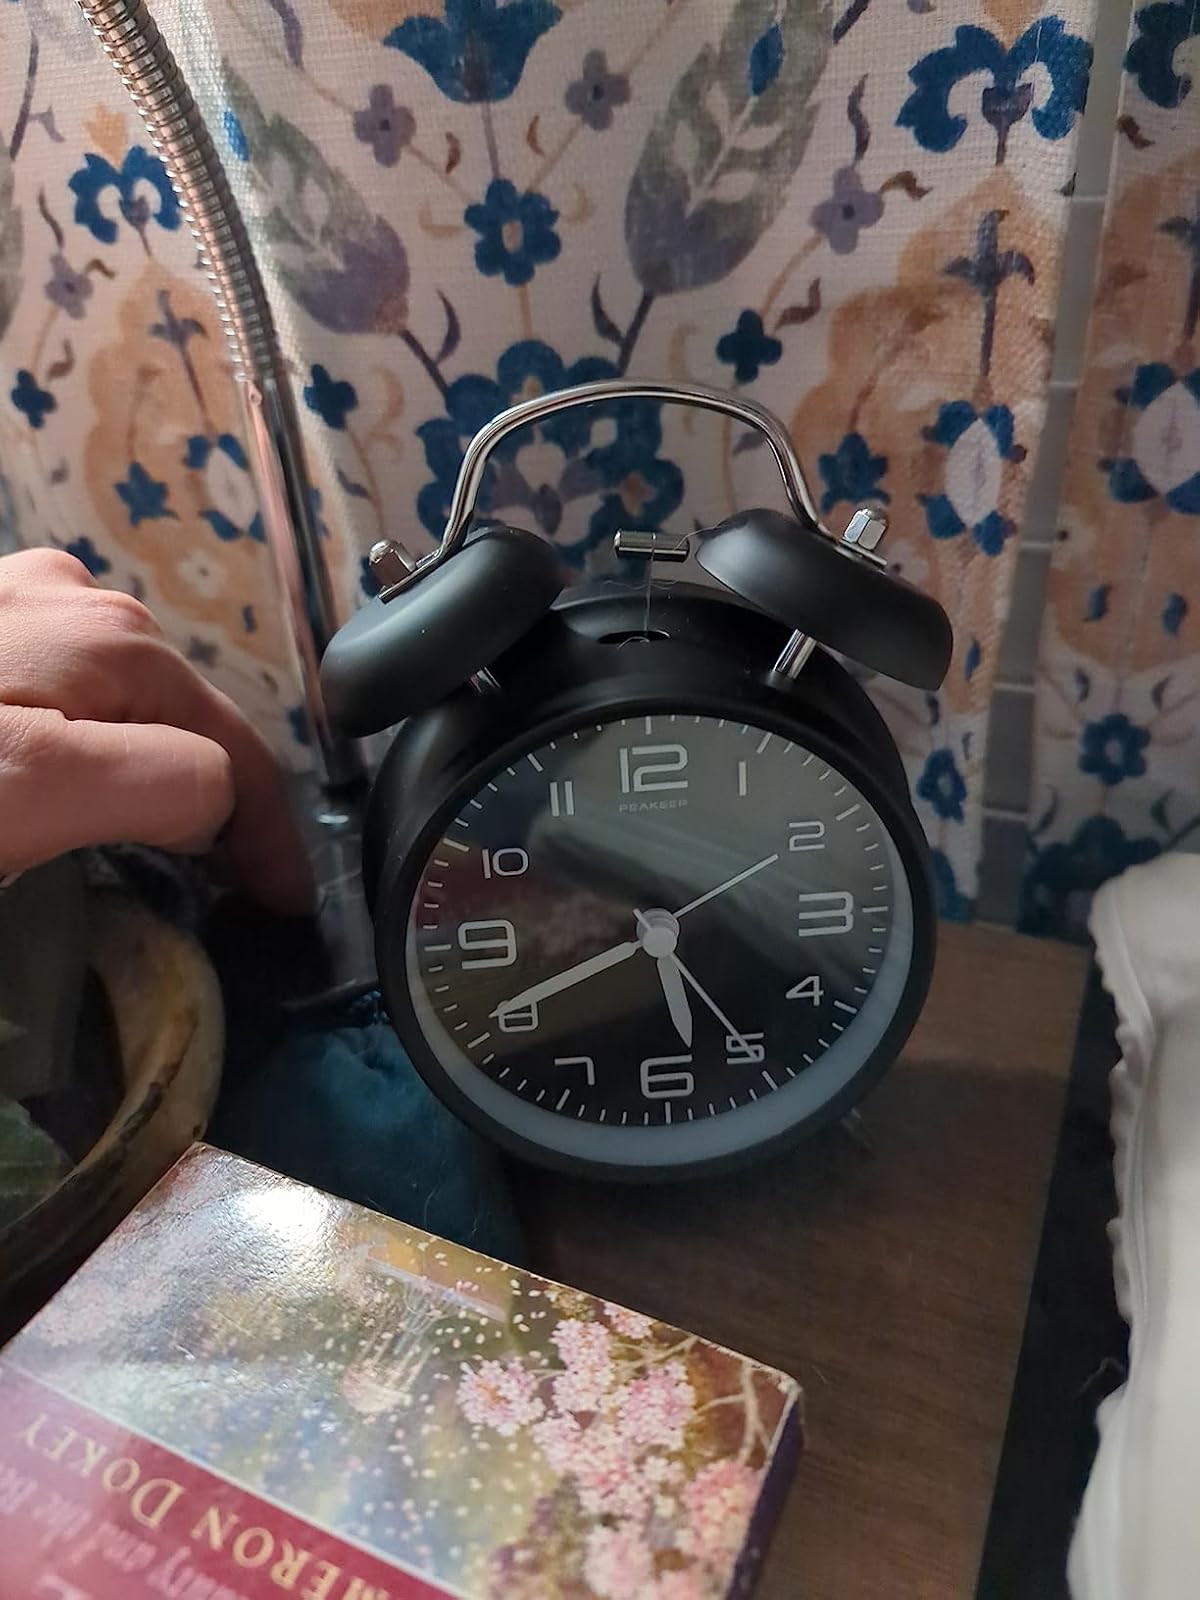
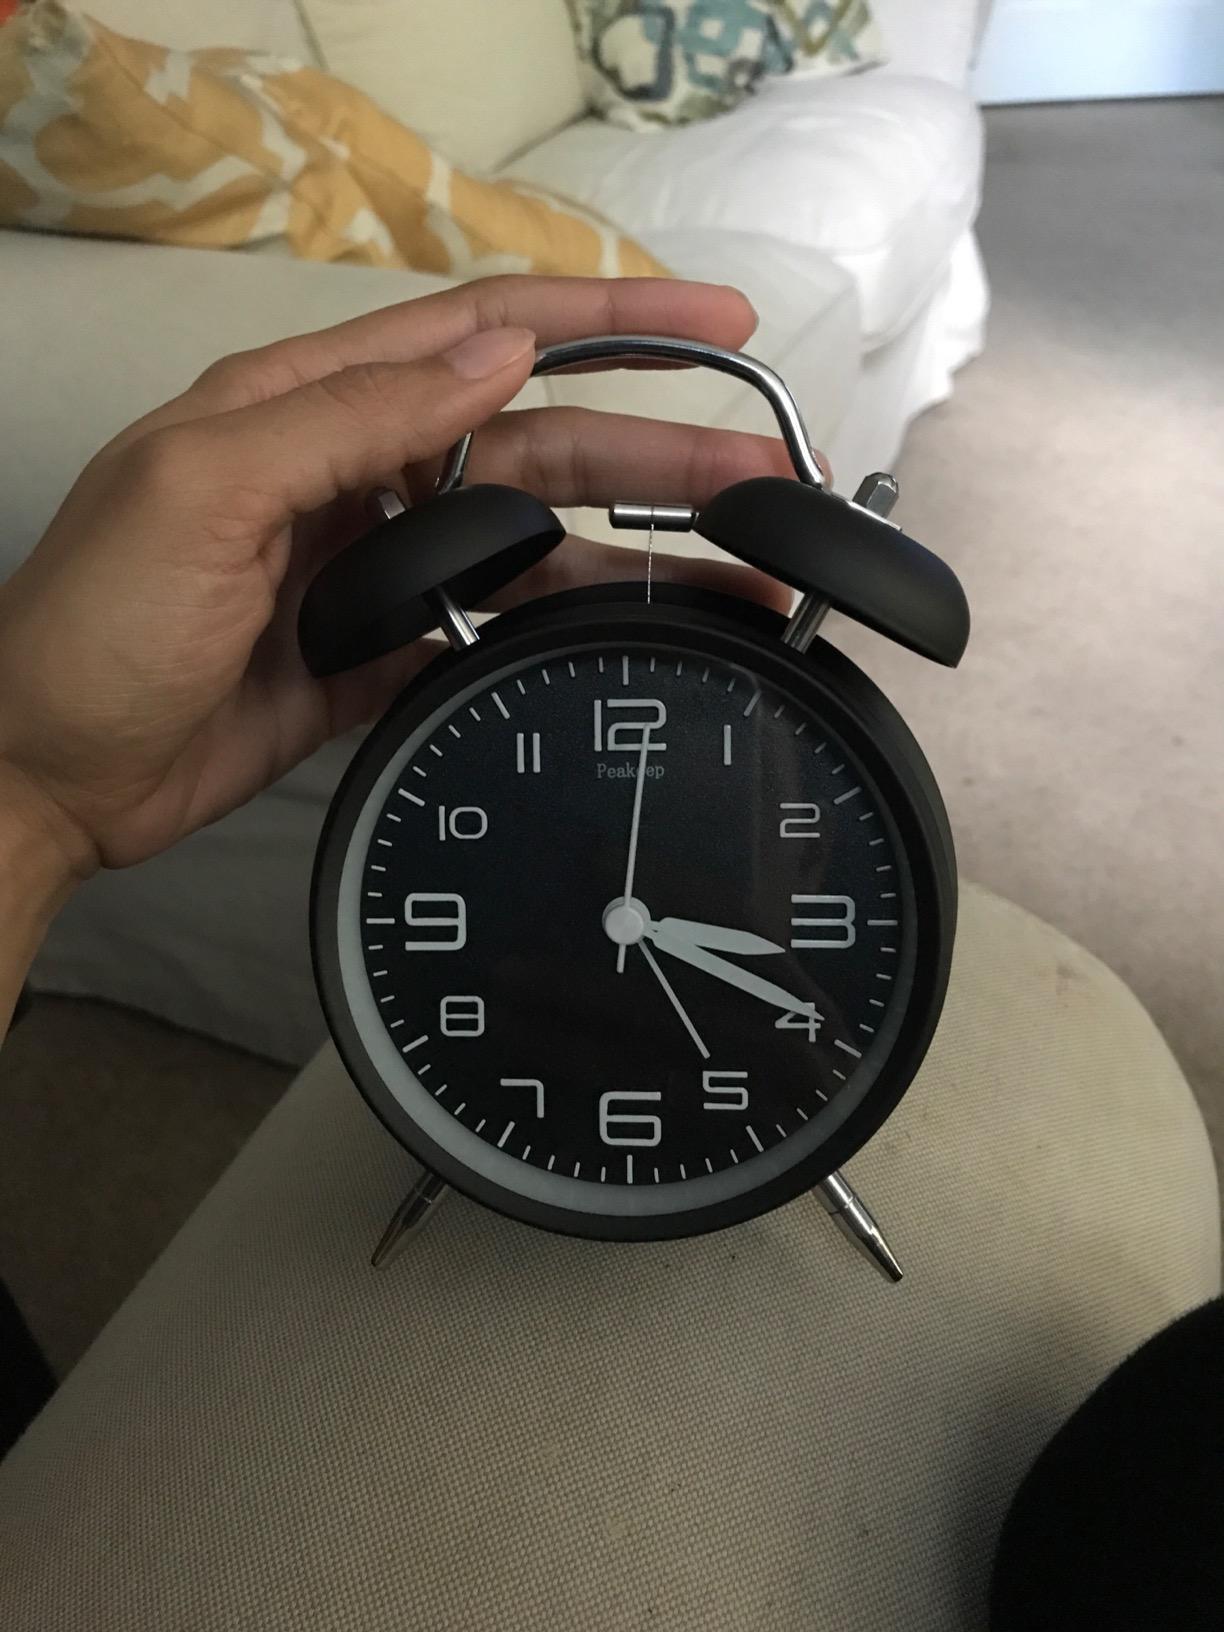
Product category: clock
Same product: yes